Fisini

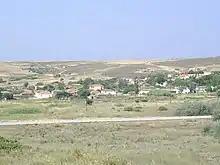
A view

Agia Sofia is a small settlement, 2 km northwest of Fisini and 4 km south of Kaminia. It was first mentioned in 1303. The present church was built in 1974, and replaced a building from 1914 that was damaged in the 1968 earthquake. According to tradition the settlement was originally built towards the west near the coast, at the locality "Paliomantra". It was marked on the 1785 map of Choiseul-Gouffier at this old location, but Conze marked it at the present location in 1858. The move of the village must have taken place at the end of the 18th century, which coincides with an increase of pirate attacks. Also in the new location the villagers had to protect themselves against pirates, and built unique underground shelters known as "moursa". Gradually, the village grew. In 1857, 73 men aged 18 to 60 paid 2,336 piastres to escape conscription. It had 35 families in 1863 and had 74 houses in 1874. Since 1918 Agia Sofia is part of the community of Fisini. Agia Sofia had 277 inhabitants in 1928, it had 191 in 1961 and only 55 in 2001. The public school, opened in 1919, was closed in 1972.